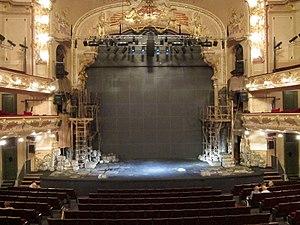
Le théâtre musical de Karlín est un théâtre de Prague situé dans le quartier de Karlín consacré à l'opérette et à la comédie musicale. Construit en 1881, c'est un des plus vieux théâtres de Prague et c'est la seconde plus grande salle de la capitale tchèque après l'Opéra d’État de Prague.